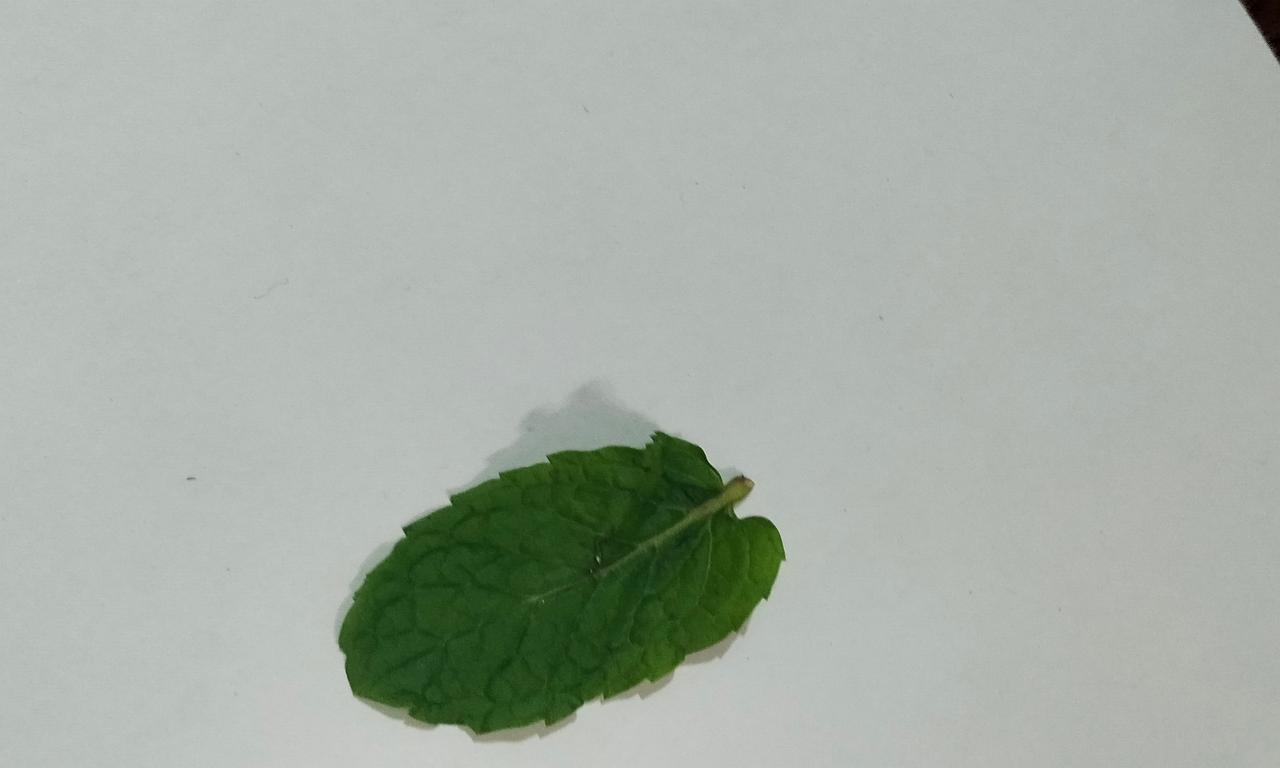
Label: Fresh